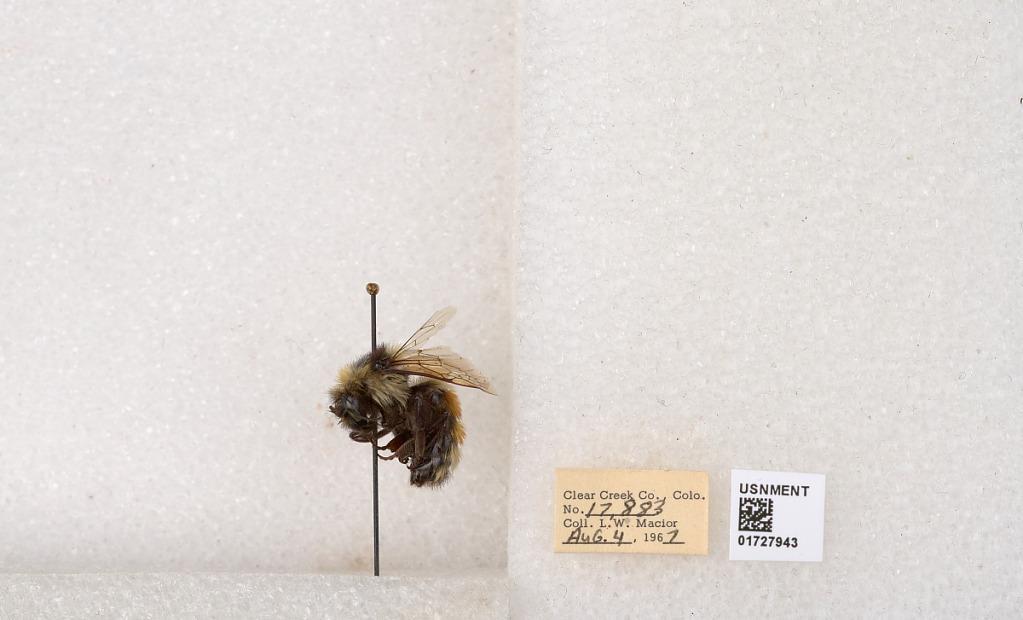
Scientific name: Bombus (Pyrobombus) sylvicola Kirby
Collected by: L. Macior
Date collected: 1967-8-4
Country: United States
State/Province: Colorado
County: Clear Creek
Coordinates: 39.6891, -105.644